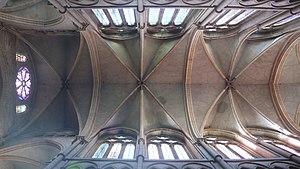
Primatiale de Saint-Jean, Vieux Lyon: Voûtes. This building is classé au titre des Monuments Historiques. It is indexed in the Base Mérimée, a database of architectural heritage maintained by the French Ministry of Culture,
La primatiale Saint-Jean-Baptiste-et-Saint-Étienne est le siège épiscopal de l'archidiocèse de Lyon. Elle a rang de cathédrale et de primatiale : l'archevêque de Lyon a le titre de Primat des Gaules ; le poste est actuellement géré par l'administrateur apostolique du diocèse, Mᵍʳ Michel Dubost, nommé en juin 2019.